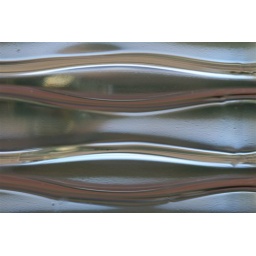
Bottle of mineral water. Natural light. Indoors with rear of bottle by back door for daylight.